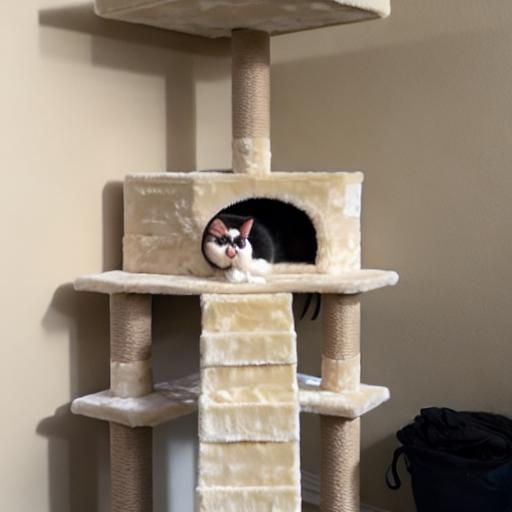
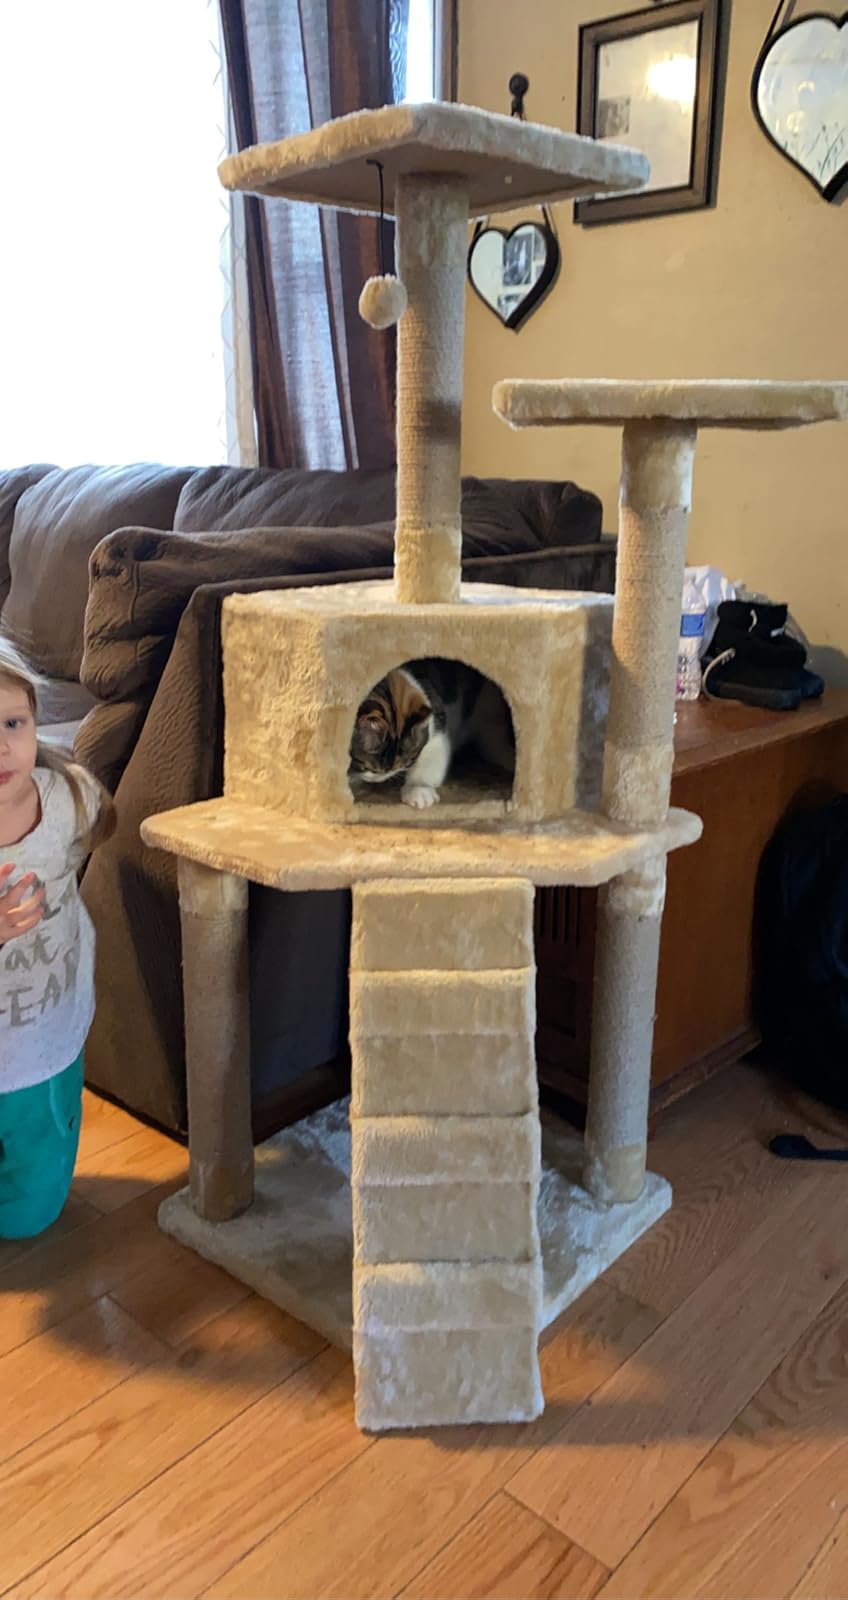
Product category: items_cat tree
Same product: no